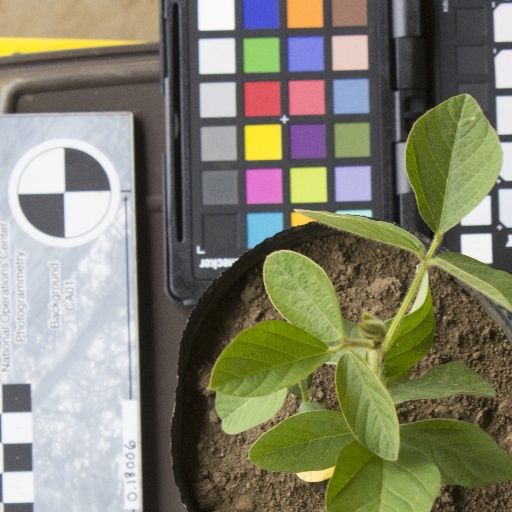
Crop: soybean